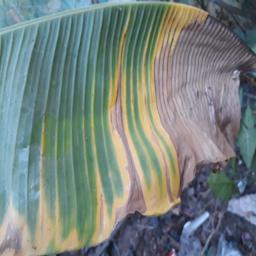
Label: POTASSIUM DEFICIENCY